Alpheus Harding

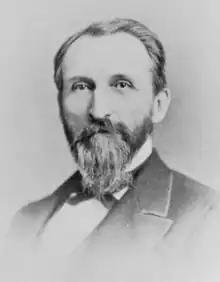

Alpheus Harding Jr. (January 12, 1818 – October 13, 1903) was an American politician and bank president. He was a member of the Massachusetts House of Representatives and the Massachusetts Senate.